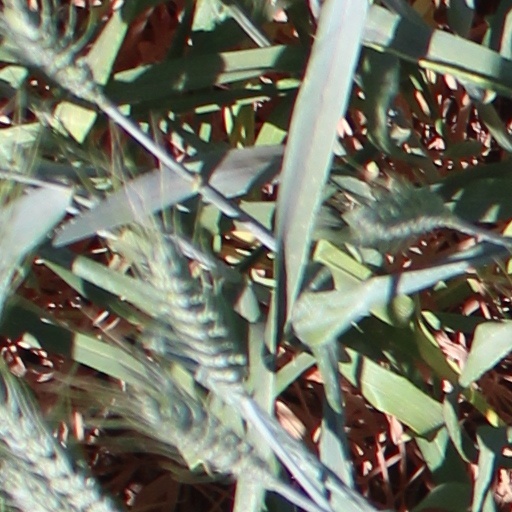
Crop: wheat